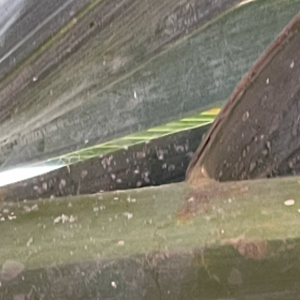
Label: Parlatoria Blanchardi